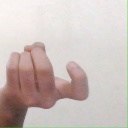
अक्षर: ज